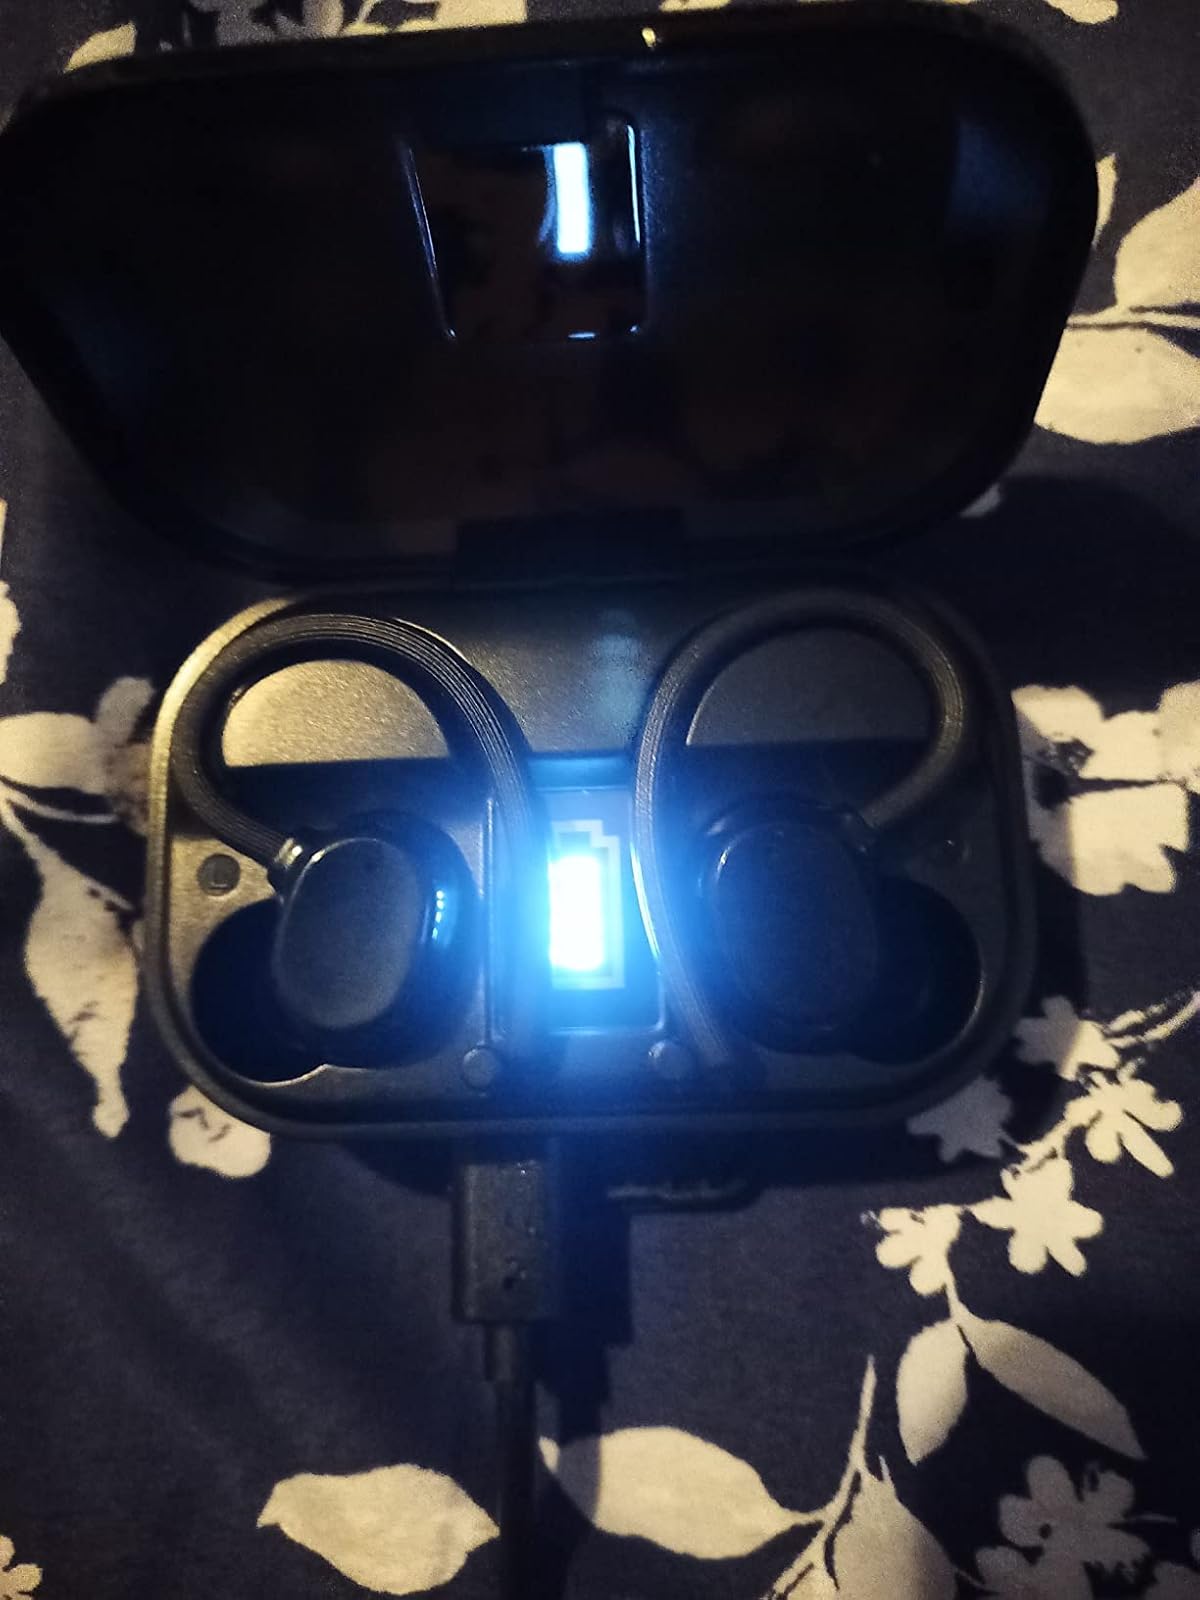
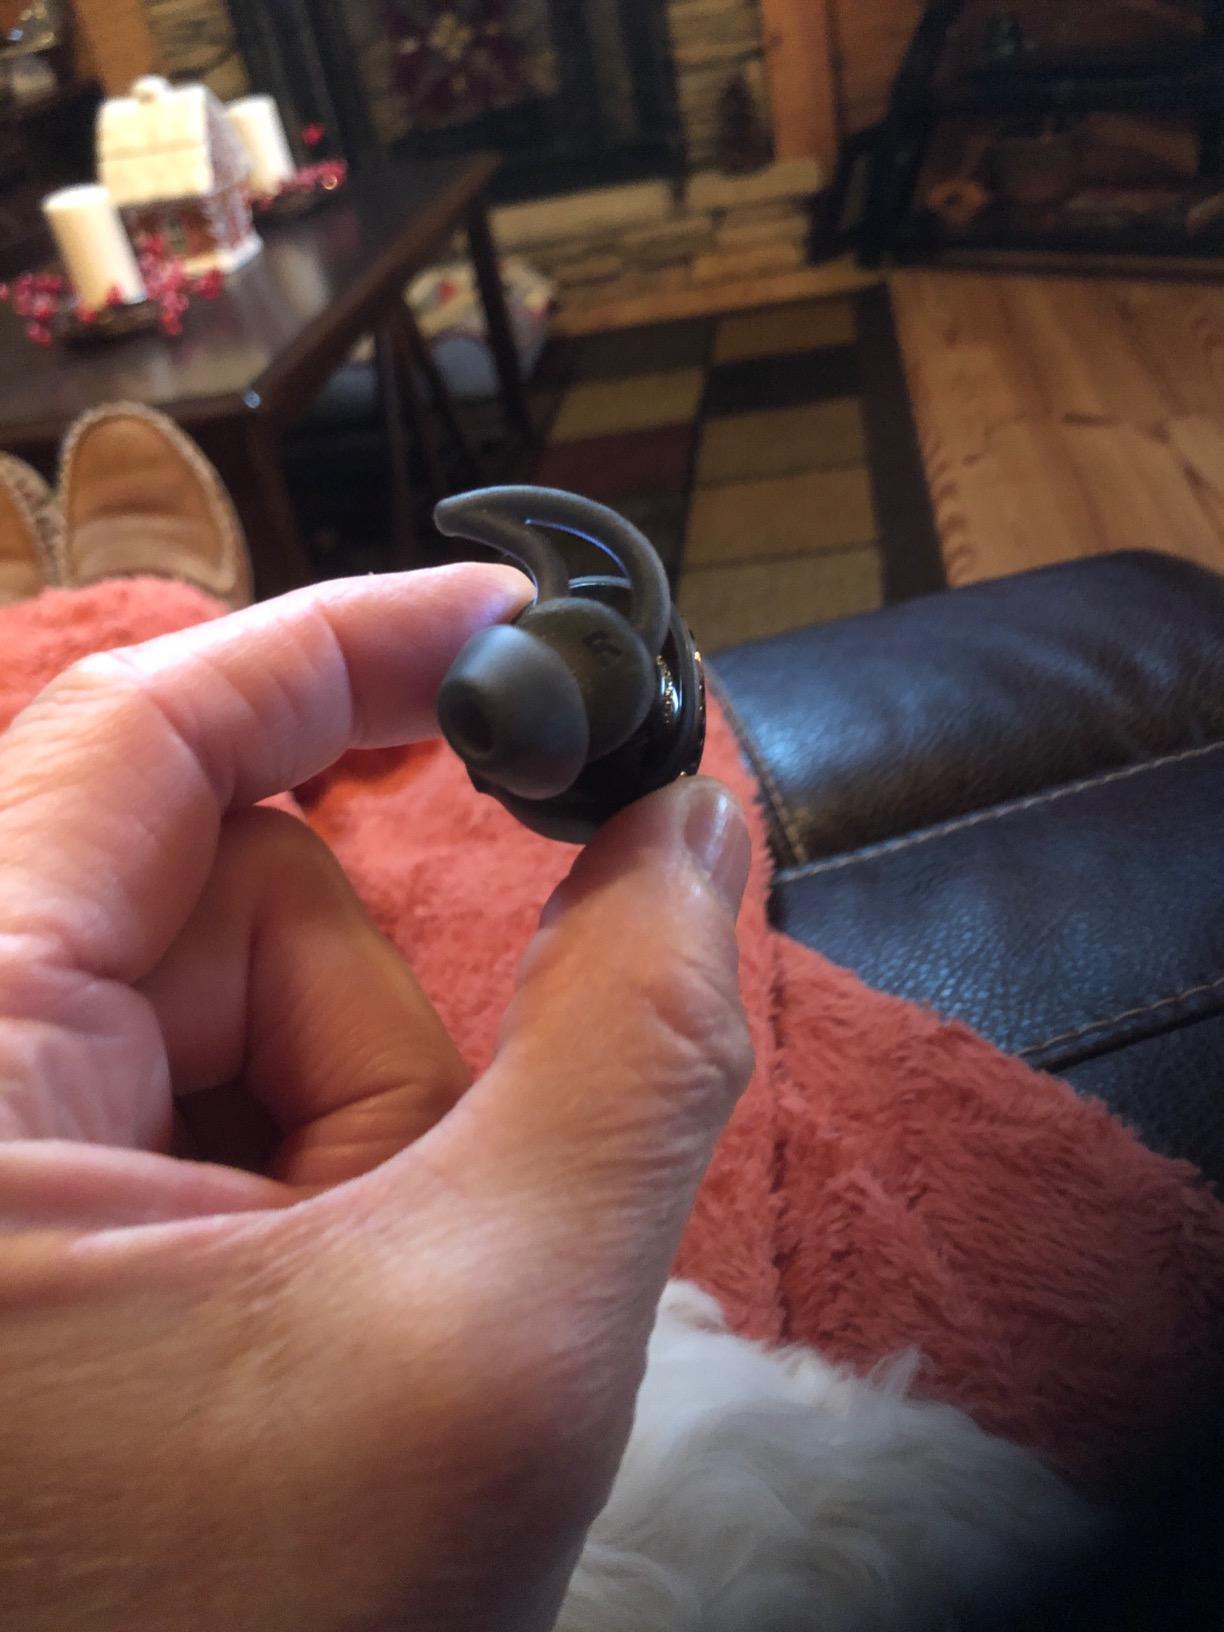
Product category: earbuds
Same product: no